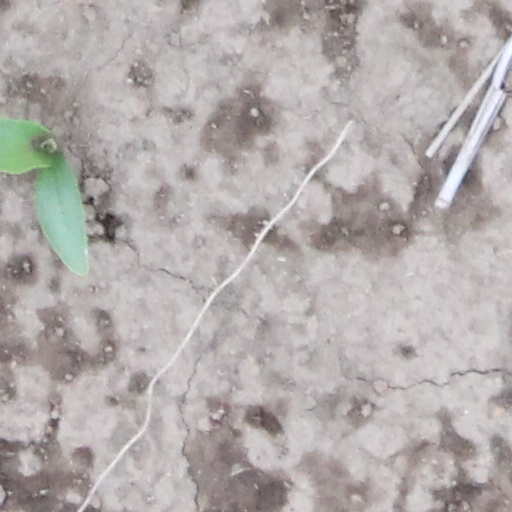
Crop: wheat